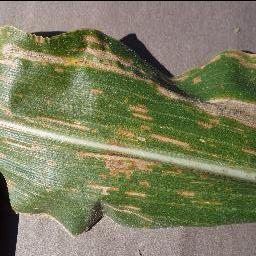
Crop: corn
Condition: (maize)_cercospora_spot_gray_spot